General Post Office, London

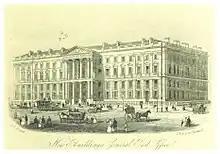
Illustration of the planned new building (GPO West) in 1872.

The General Post Office was built in the era of the mail coach, with a driveway leading around the back of the building to a courtyard on the north side where the coaches would assemble. Each night, from all around the country, London-bound mail coaches would set off at different times, so as to arrive at St Martin's Le Grand between 5 and 6 o'clock in the morning; the mail was then unloaded and sorted, ready for delivery at 8am. Then in the evening, the coaches were loaded with sacks of mail destined for the provinces. The daily departure of the mail coaches regularly attracted crowds of spectators. At 8pm, Monday-Saturday, all the coaches would set off in different directions from St Martin's Le Grand; each would follow its own set route, progressively dropping off mail bags at every post town on the way to its final destination. Mail for destinations overseas was mostly taken to Falmouth or Dover to be loaded on to packet boats.